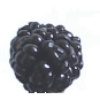
Label: mulberry